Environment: real
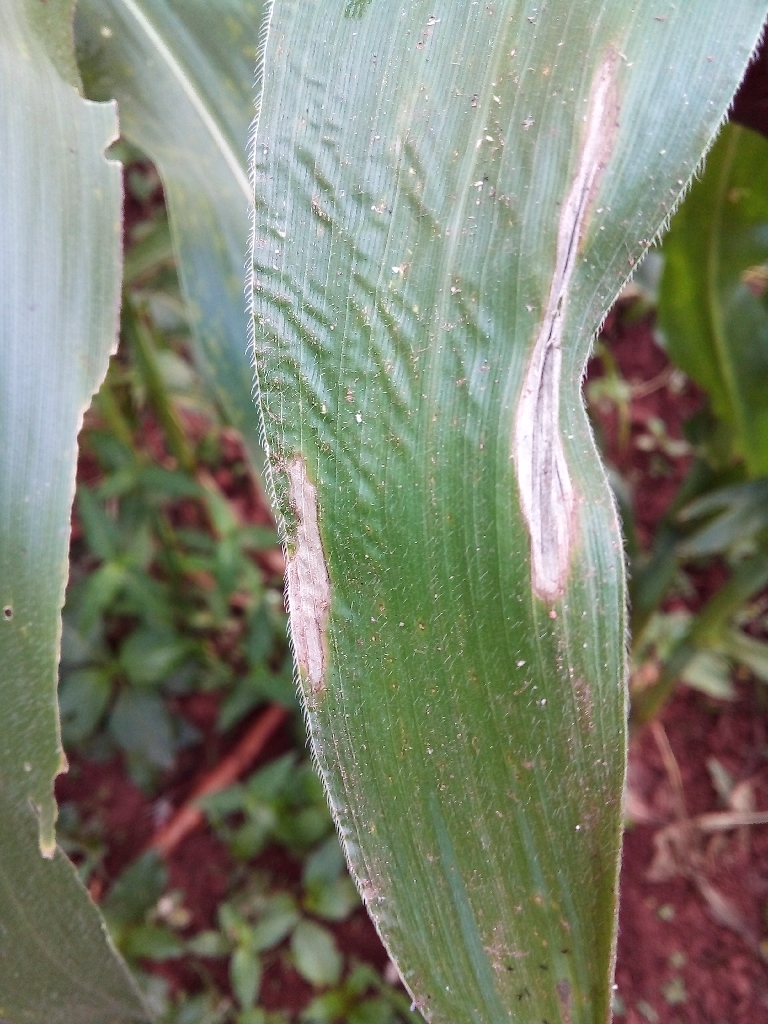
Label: northern_corn_leaf_blight